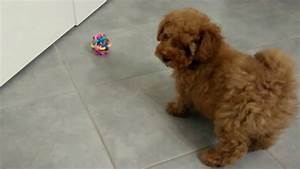
Label: cane